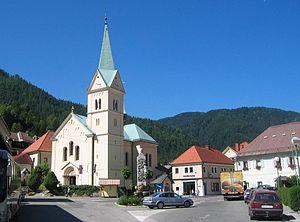
Črna na Koroškem est une commune située dans la région de la Carinthie en Slovénie.